1999 World Series

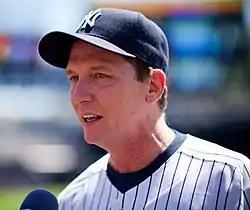
David Cone, the winning pitcher in Game 2.

Game 2 featured the presentation of the All-Century team and an explosion of Yankees runs off Atlanta starter Kevin Millwood. In the first inning, Knoblauch, Jeter, and O'Neill opened the game with singles with O'Neill driving in Knoblauch. After a double-play groundout, both Tino Martinez and Scott Brosius drove in a run with singles each to give the Yankees a 3–0 lead in the first. In the third, Bernie Williams and Martinez hit leadoff singles before the former scored on Ricky Ledee's double. Terry Mulholland relieved starter Kevin Millwood and after getting two outs, shortstop Ozzie Guillén's error on David Cone's ground ball allowed Martinez to score. The Yankees added to their lead off of Mulholland on Martinez's groundout that scored Jeter in the fourth, who led off the inning with a double, and Knoblauch's single in the fifth that scored Brosius, who also doubled to lead off the inning. Cone shutout the Braves for seven innings while Ramiro Mendoza pitched a scoreless eighth, but in the ninth inning, allowed a leadoff single to Chipper Jones. After a two-out walk, Jones scored on Greg Myers's single. Jeff Nelson relieved Mendoza and allowed an RBI double to Bret Boone before getting Otis Nixon to ground out to end the game and give the Yankees a 2-0 series lead. This was the last victory of a World Series Game 2 on the road until the Texas Rangers won Game 2 of the 2011 World Series in St. Louis, and the last time the road team won the first two games of the World Series until 2019 when the Washington Nationals accomplished the feat against the Houston Astros.